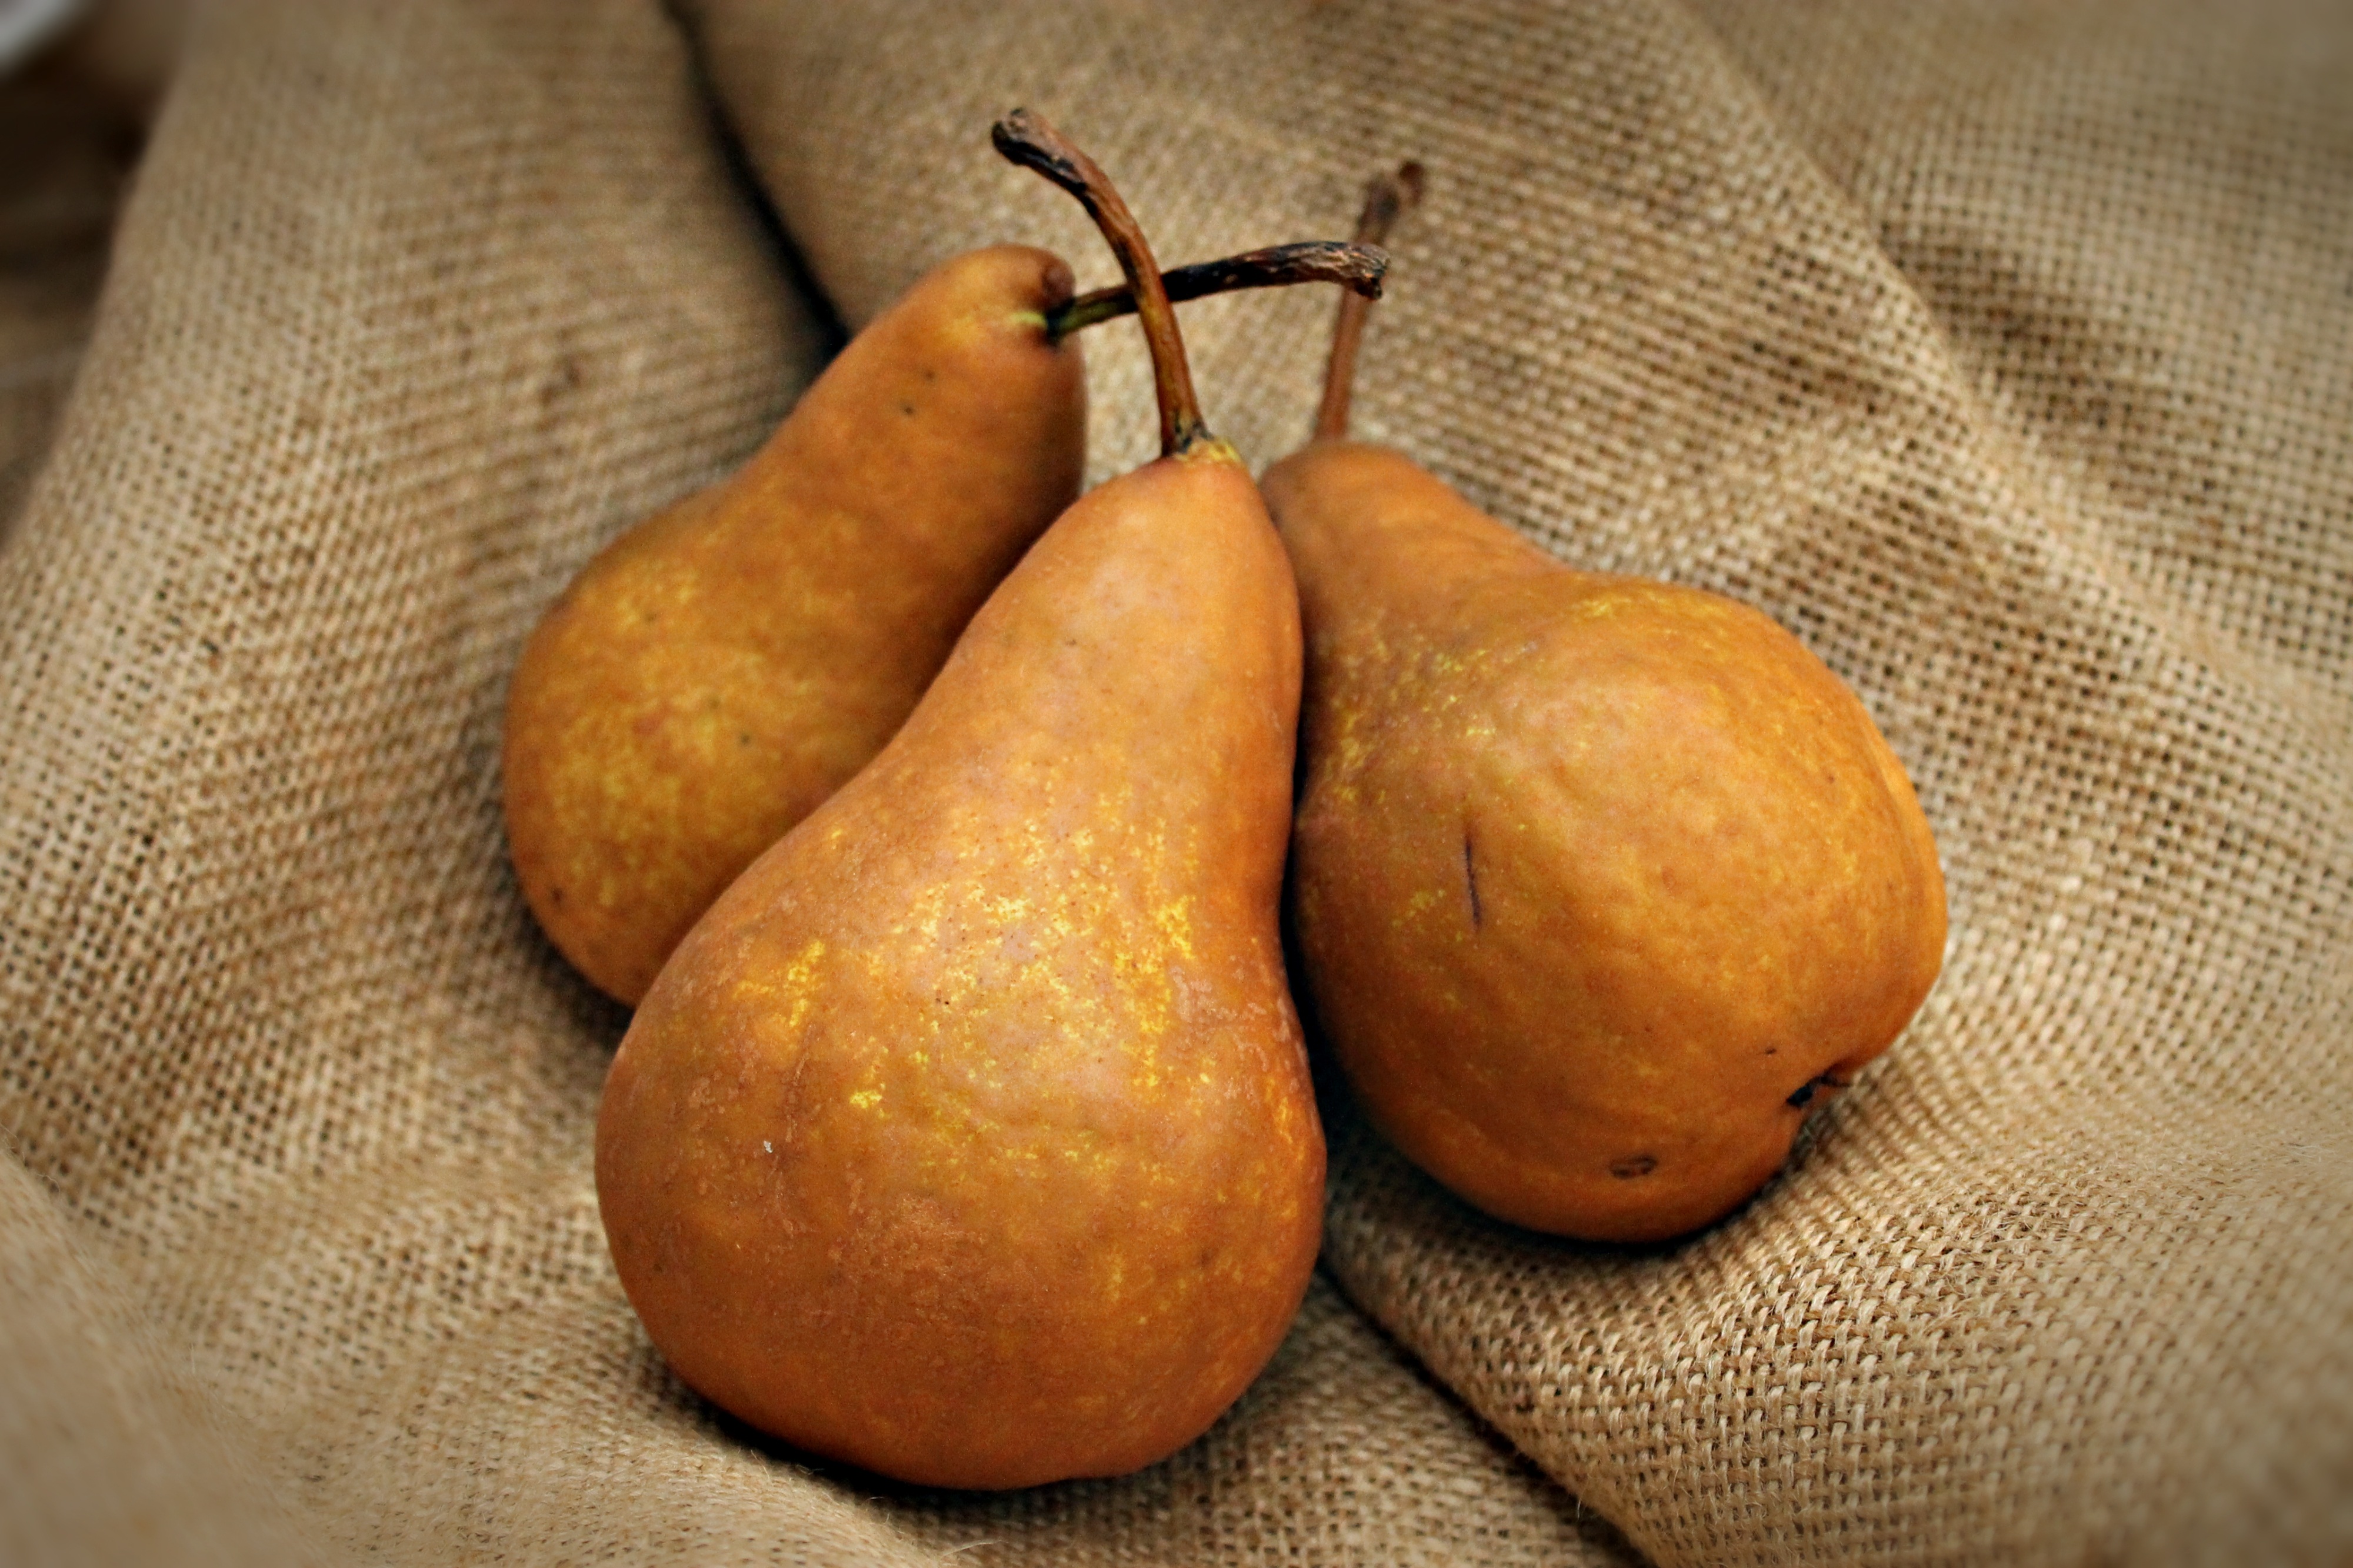
plant, fruit, meal, food, produce, vegetable, peaceful, brown, pear, healthy, health, gourd, three, fruit tree, fruits, mood, flowering plant, root vegetable, land plant